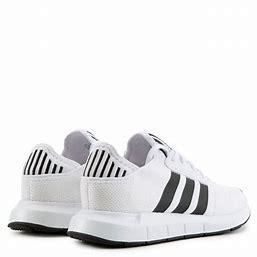
Brand: Adidas
Model: Swift Run X